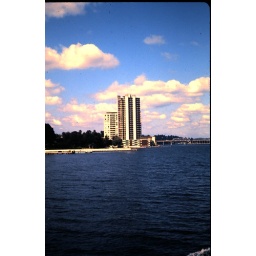
boat cruise in puget sound &amp;amp; lake washington